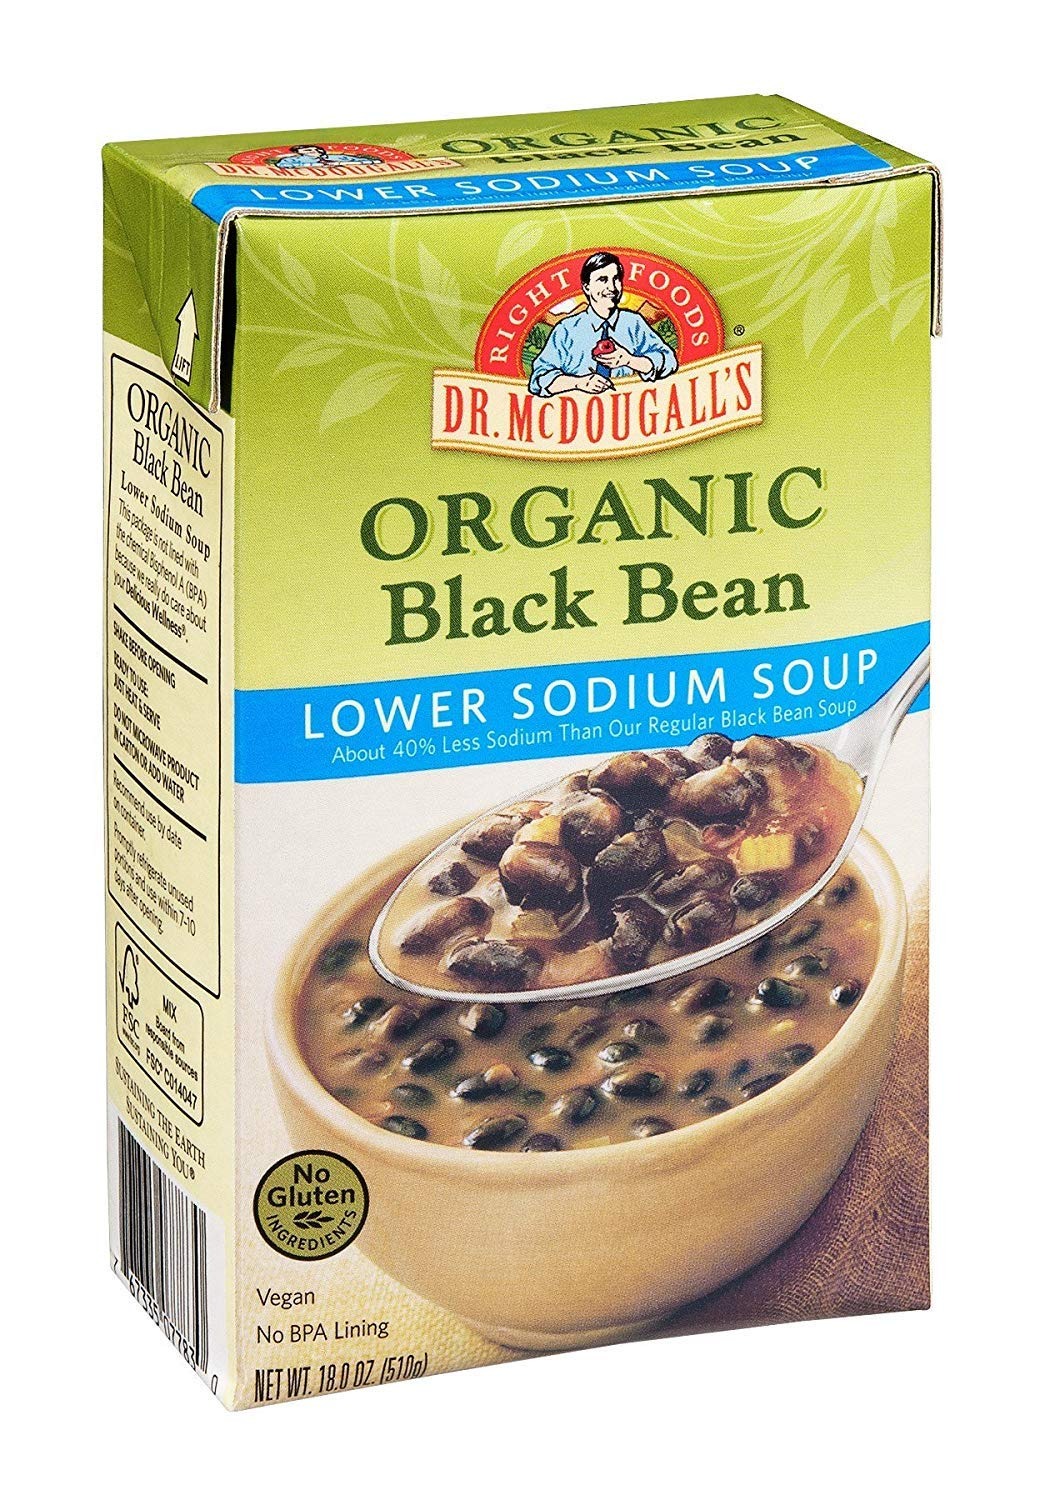
Item Name: Dr. McDougall's Organic Black Bean Lower Sodium Soup - Case of 6 - 18 oz.
Value: 108.0
Unit: Ounce

Price: 25.29